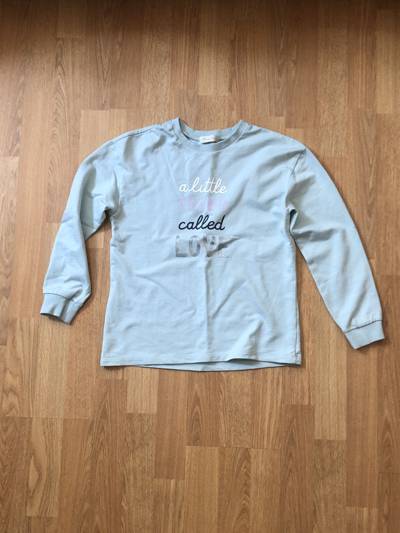
Waste category: clothes